Crowne Plaza, Christchurch

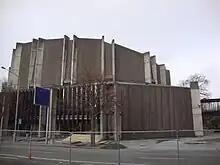
Christchurch Town Hall, with the pedestrian bridge connecting it to the adjacent hotel visible on the right

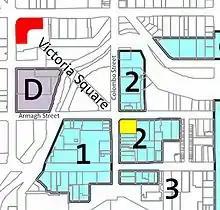
Map showing the previous Crowne Plaza location (red) and the current location (yellow)

Christchurch City Council convened a working party in 1983 and that group recommended for Victoria Street to be removed, and a tourist hotel be built in the north-west corner of Victoria Square. Whilst there was extensive public consultation on the proposed changes to the layout of Victoria Square, the public was not consulted about the hotel proposal. The city's architect suggested that an L-shaped building be appropriate for the corner site. An architectural competition was called for that received much attention from domestic and overseas firms. Five proposals were short-listed and more detailed plans invited. Those plans were provided by Air New Zealand, DFC New Zealand Limited, Sheraton Hotels, developers Paynter & Hamilton (brothers-in-law Albert Paynter and Hugh Hamilton), and Southern Pacific Hotels Corporation (SPHC). The latter, the Australian-based parent company of Travelodge, had engaged Warren and Mahoney as their architect, and their proposal was chosen in September 1984. Part of the proposal was to use the hotel as a convention centre in conjunction with the adjacent town hall, and to connect the two buildings via a pedestrian bridge at first floor level.